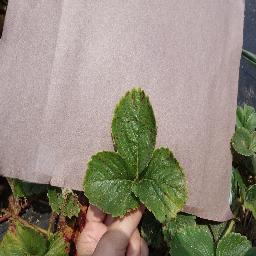
Label: Strawberry___Leaf_scorch